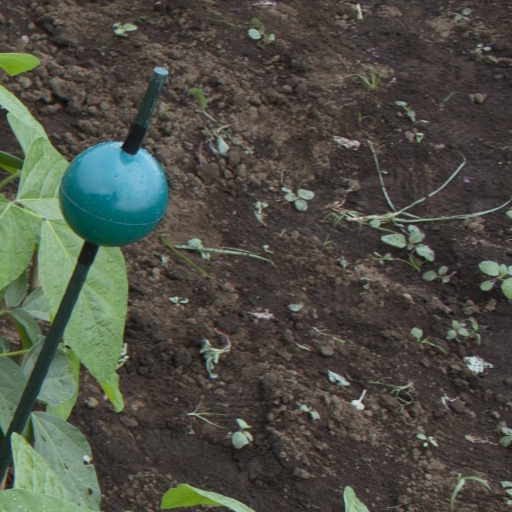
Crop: soybean